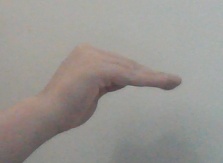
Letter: haa